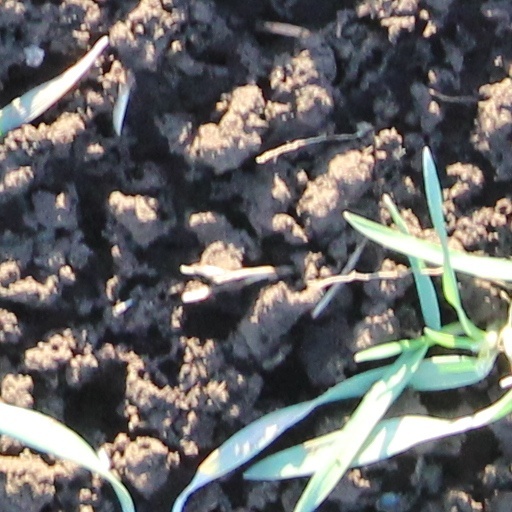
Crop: wheat